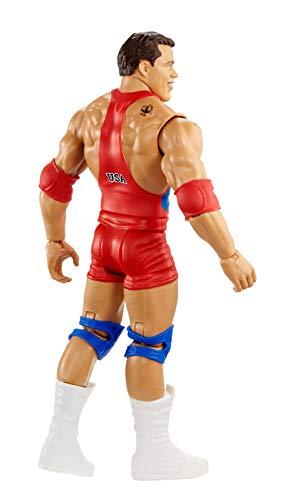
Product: WWE Kurt Angle Action Figure
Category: Toys & Games | Toy Figures & Playsets | Action Figures
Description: Get the WWE action going with this approximately 6-inch figure in "Superstar scale. ".
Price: $9.99
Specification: ProductDimensions:1.9x6.5x10.5inches|ItemWeight:5.1ounces|ShippingWeight:5.1ounces(Viewshippingratesandpolicies)|ASIN:B07KGRN2YZ|Itemmodelnumber:GCB56|Manufacturerrecommendedage:6-9years